Veer Vikram Singh

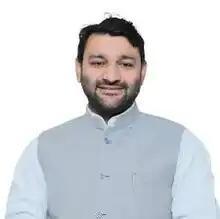
Dr. Veer Vikram Singh - MLA

Veer Vikram Singh, also known as "Prince", is an Indian politician of the Bharatiya Janata Party and a member of the 18th Uttar Pradesh Legislative Assembly. His native village is Dhabora Simra, Tehsil Tilhar Shahjahanpur.